Internal troops

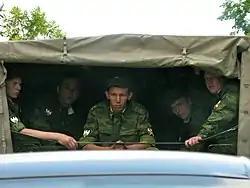
Internal troops of Russia in 2009

Internal troops, sometimes alternatively translated as interior troops or interior ministry forces, are a paramilitary and gendarmerie-like law enforcement services, which are found mostly in the post-Soviet states, primarily Russia. Internal troops are subordinated to the interior minister (and interior ministries) of their respective countries.